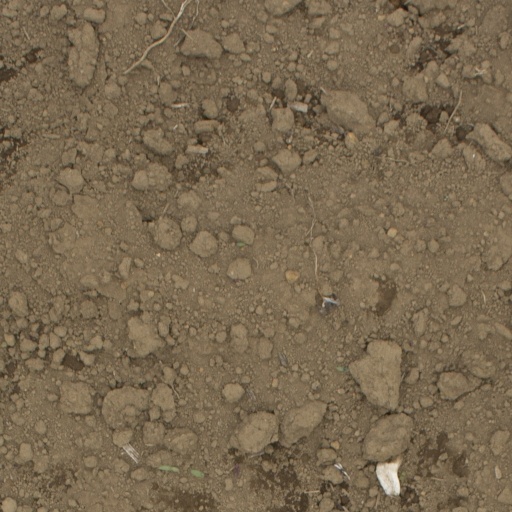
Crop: Jerusalem artichoke